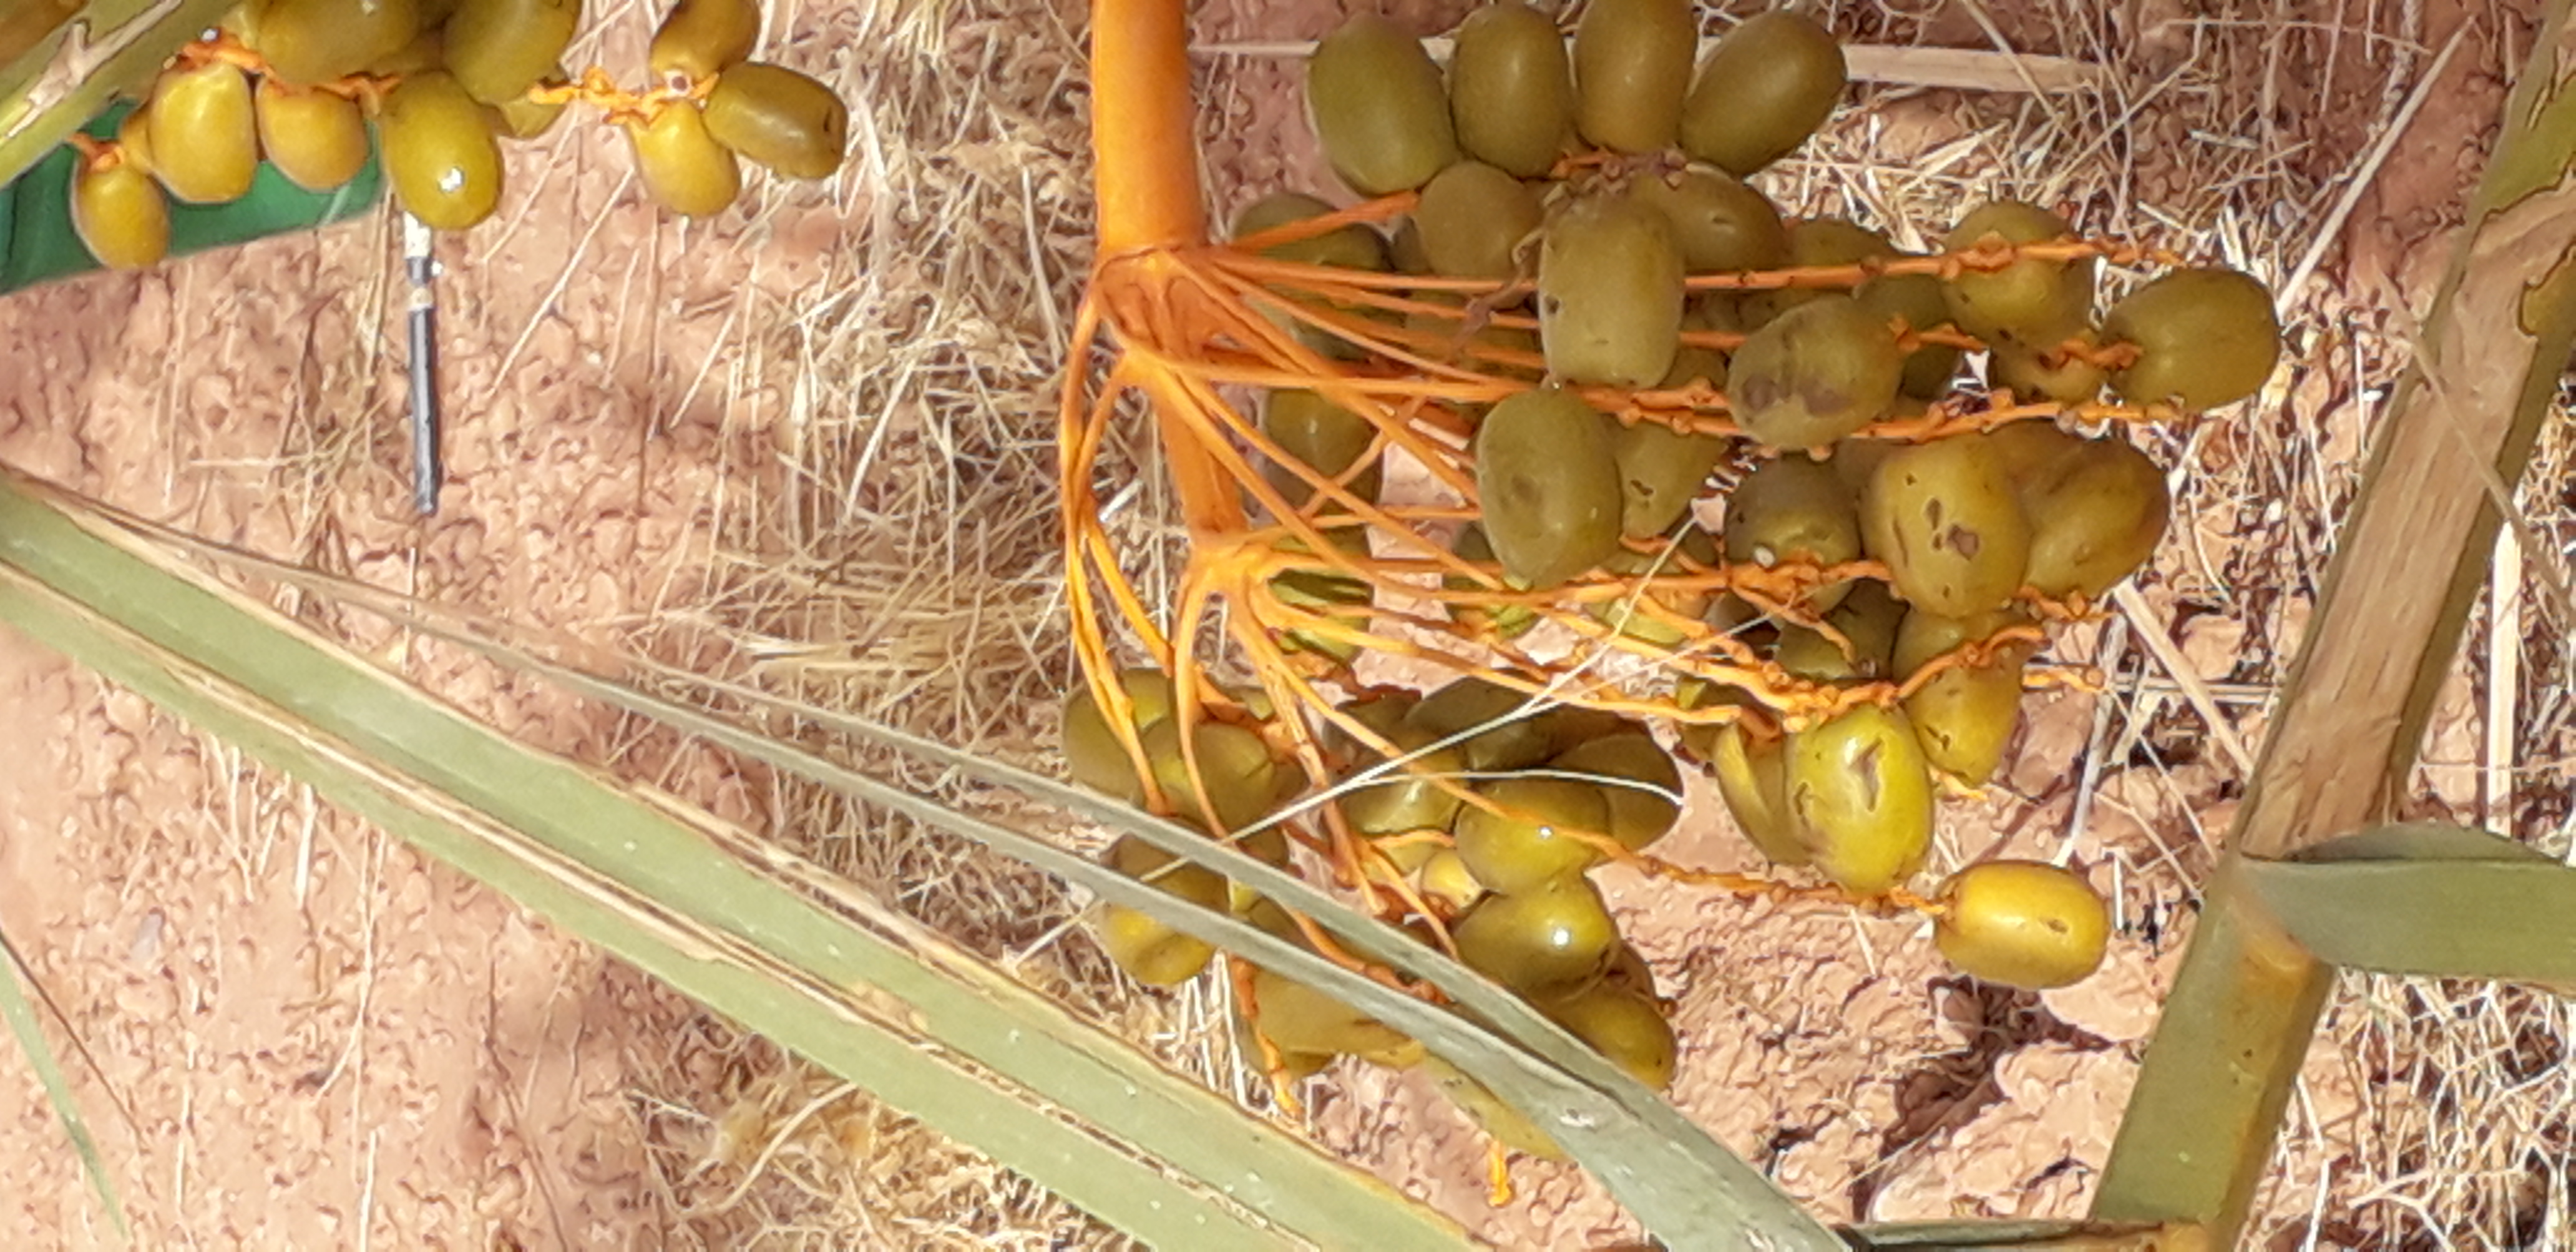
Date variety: Boufagous